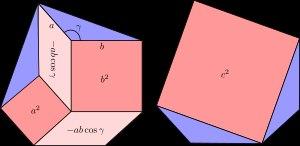
En mathématiques, la loi des cosinus est un théorème de géométrie couramment utilisé en trigonométrie, qui relie dans un triangle la longueur d'un côté à celles des deux autres et au cosinus de l'angle formé par ces deux côtés. Cette loi s'exprime de façon analogue en géométrie plane, sphérique ou hyperbolique.